Victor Dave

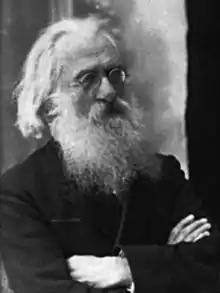
Dave, 1910

Victor Dave (25 February 1847 – 31 October 1922) was a Belgian editor and journalist best known for his work on anarchist publications and in the International Workingmen's Association.